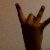
The image shows a hand gesture representing the number 8 in Indian Sign Language.